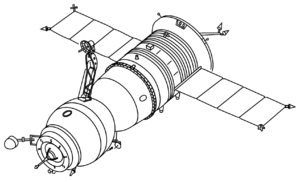
Sojuz-programmet / Sojuzversioner
Sojuz er et bemandet rumfartøj, der blev udviklet af Sovjetunionen. Efter opløsningen af Sovjetunionen blev det overtaget den Føderale russiske rumfartsorganisation.